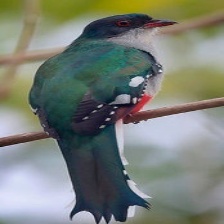
Species: CUBAN TROGON
Scientific name: PRIOTELUS TEMNURUS